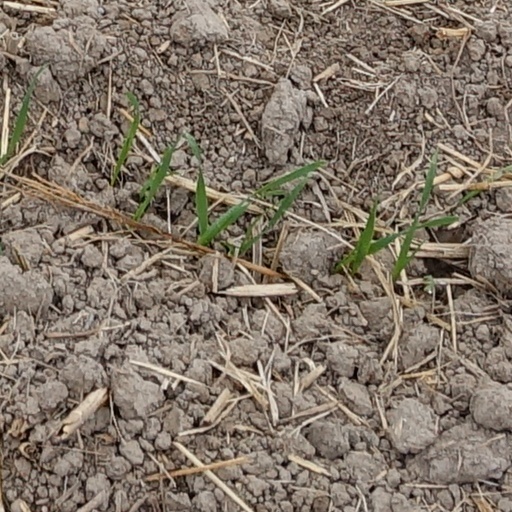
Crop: wheat